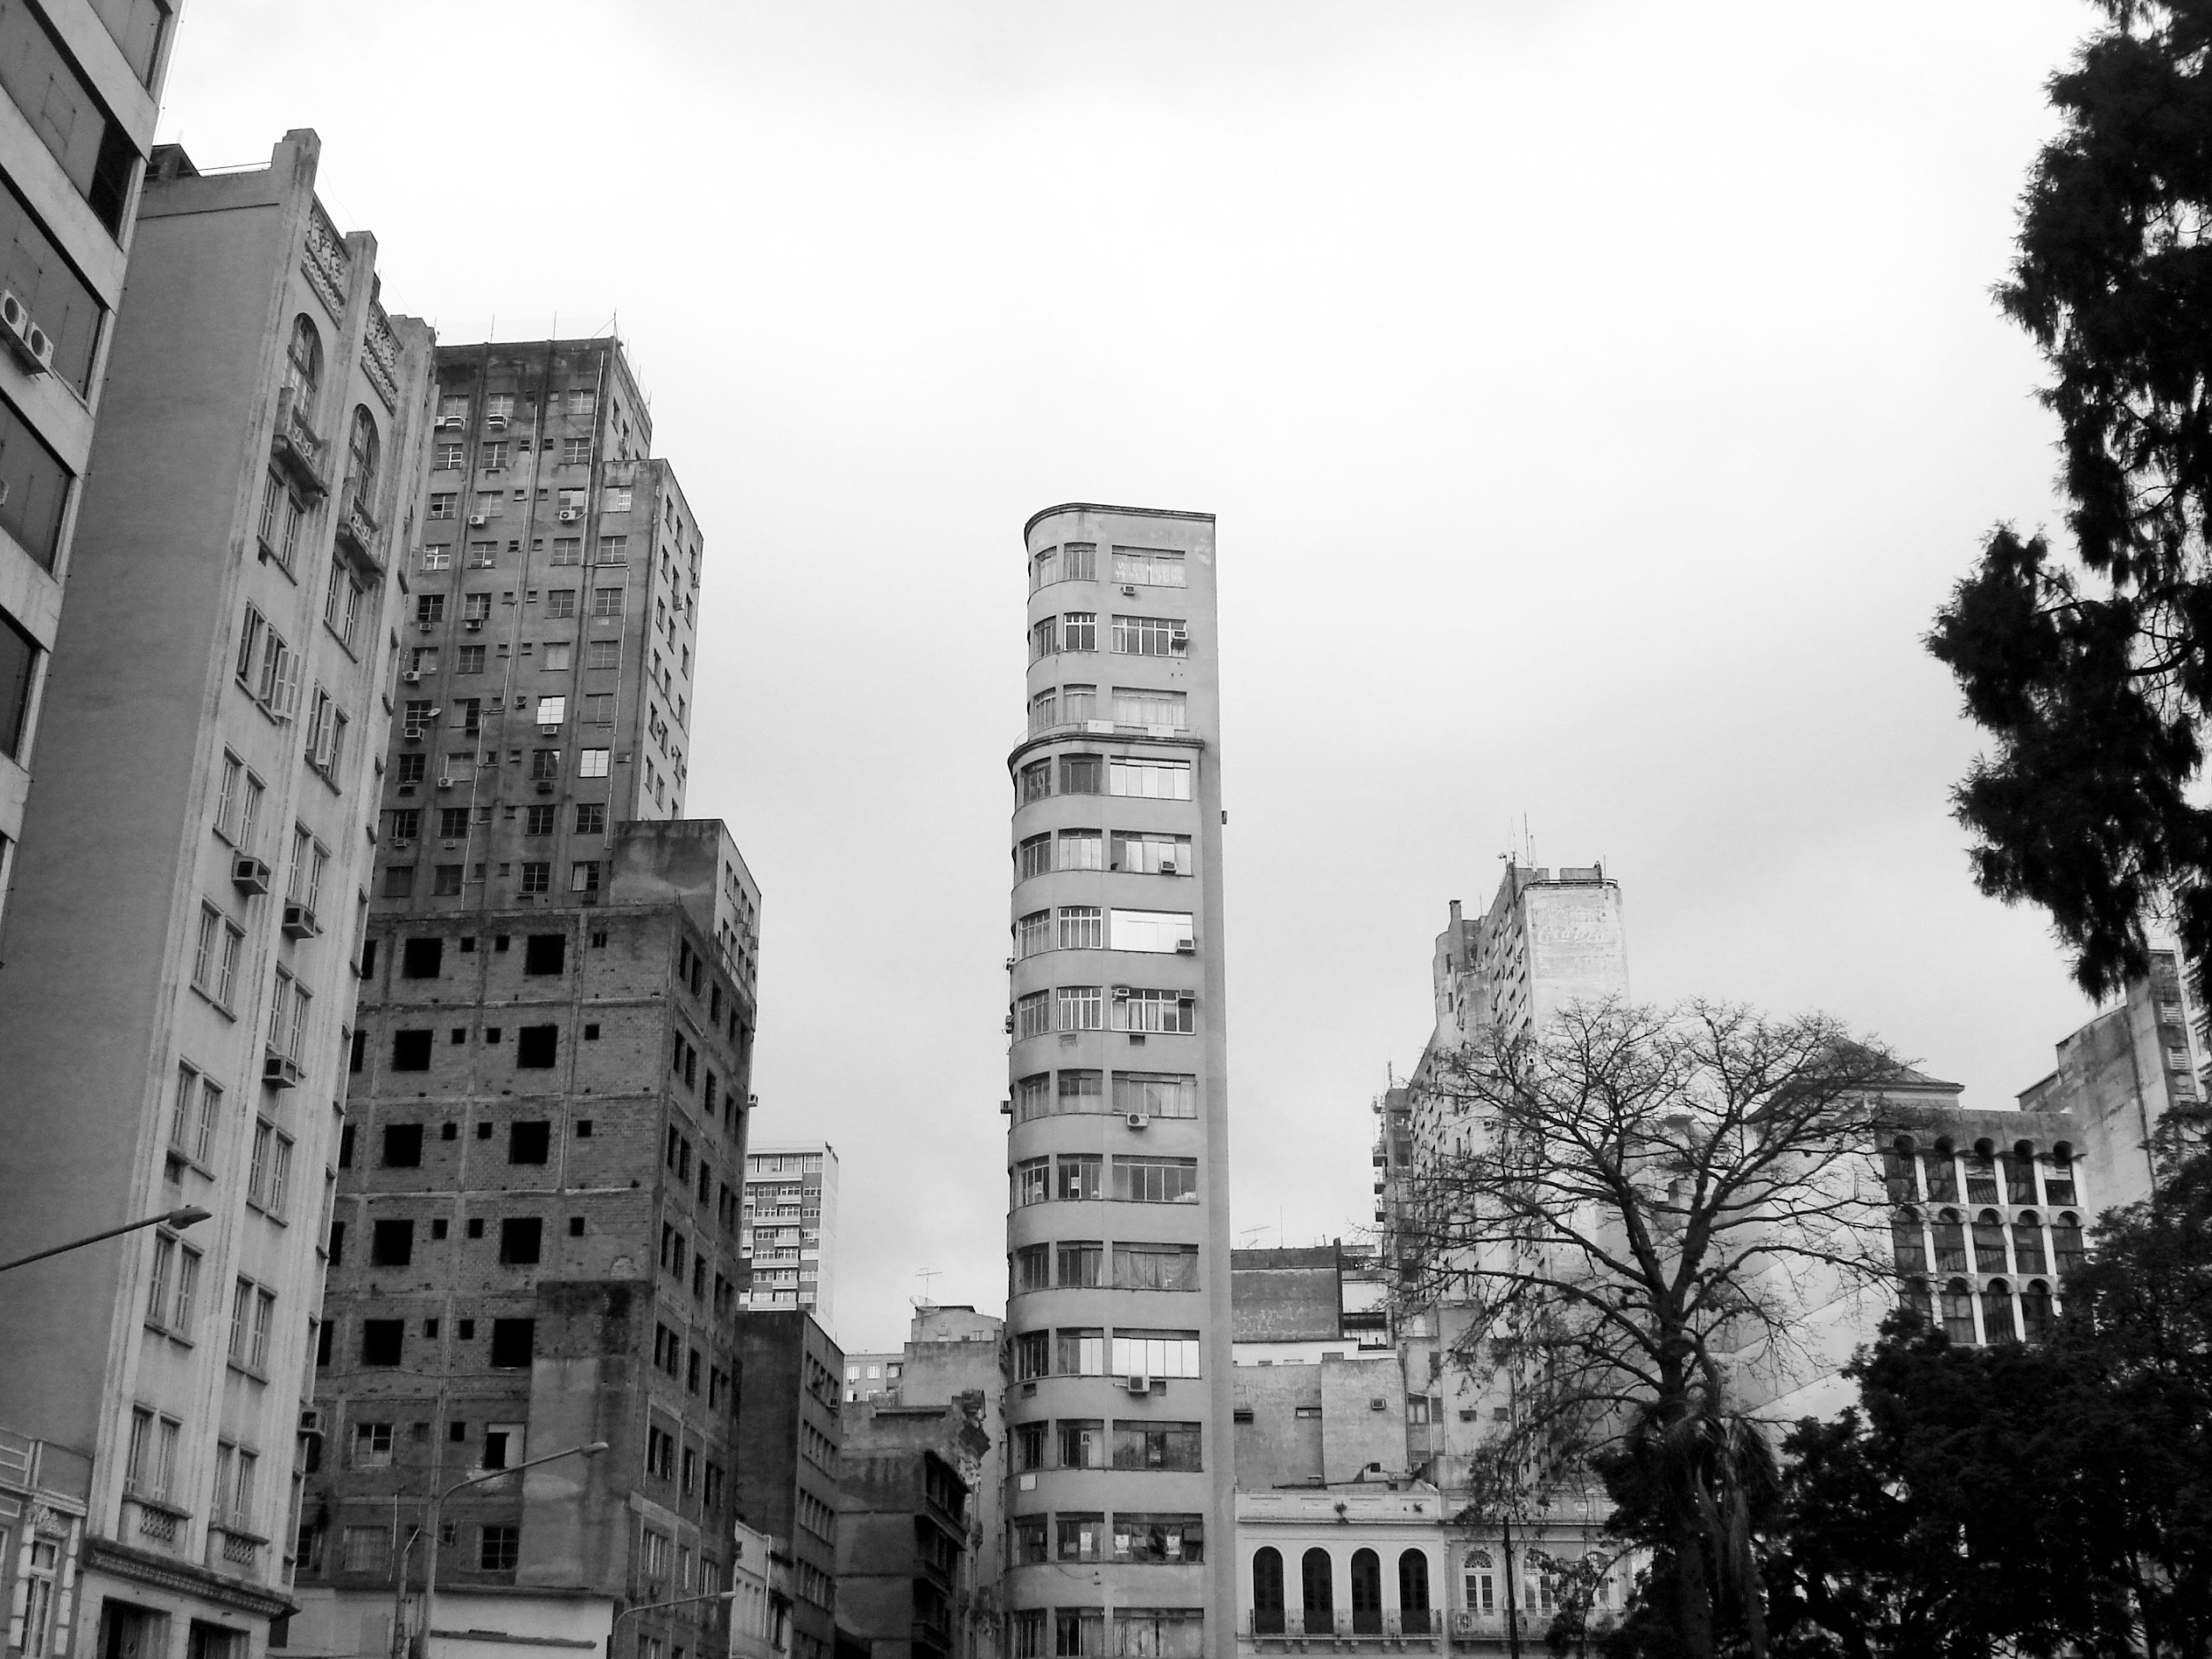
black and white, architecture, skyline, street, city, skyscraper, cityscape, downtown, tower, landmark, monochrome, tower block, metropolis, neighbourhood, urban area, monochrome photography, residential area, human settlement, metropolitan area